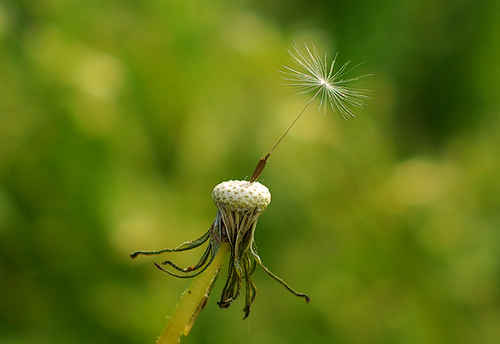
Flower: dandelion